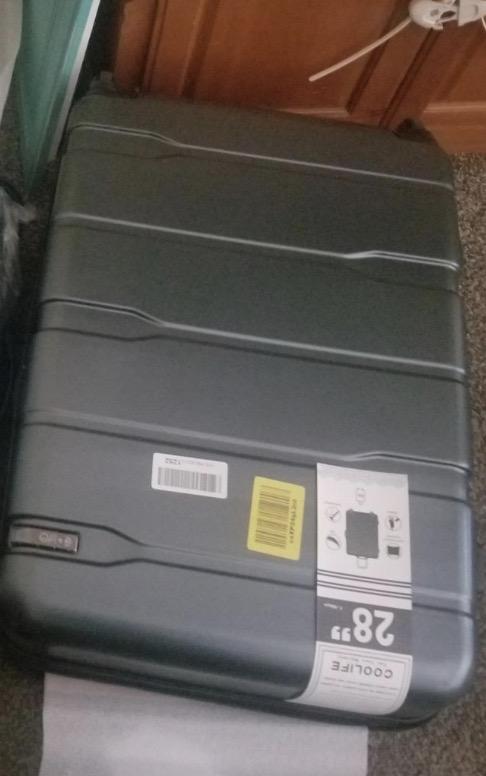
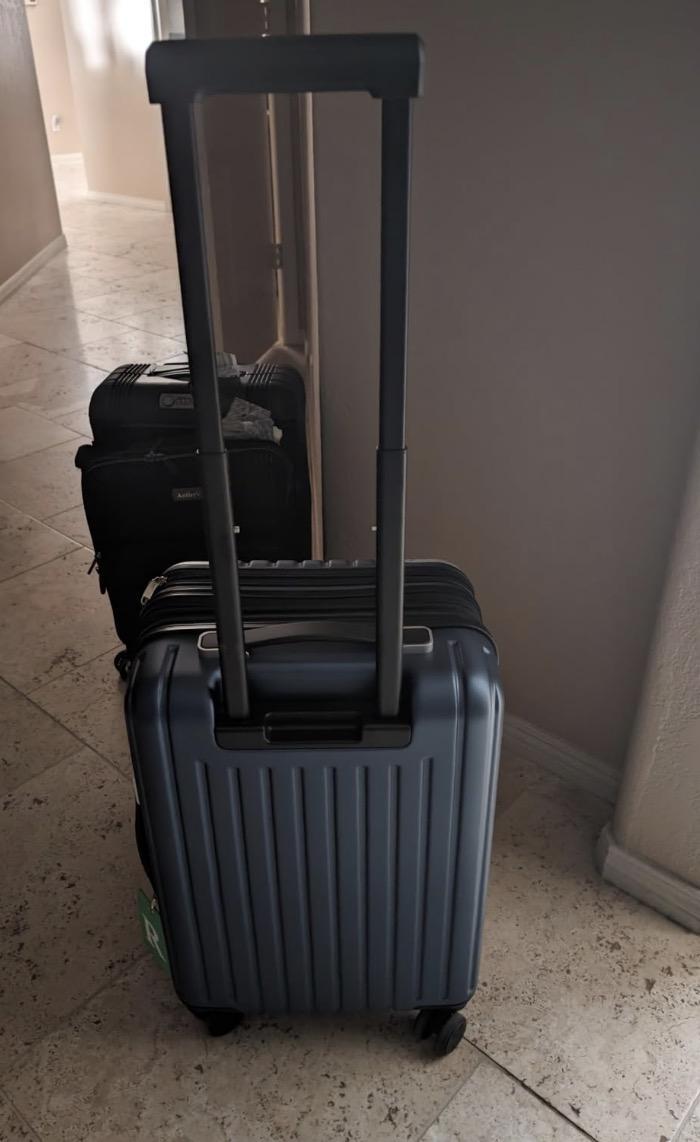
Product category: items_tea
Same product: no